Water privatization in Guinea

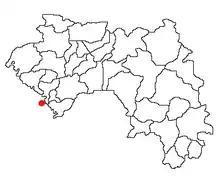
Map of Guinea showing the location of Conakry.

Standpipes. Standpipes are an effective option to supply the urban poor with clean water, in the absence of house connections to the piped network. However, in 1997 there were only 170 standpipes in Conakry, some of which were not working. The municipality of Conakry managed the standpipes.